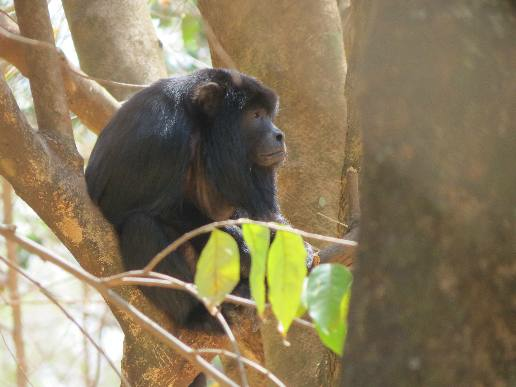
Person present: No